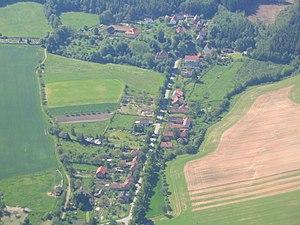
Petrovice est une commune du district de Rakovník, dans la région de Bohême-Centrale, en République tchèque. Sa population s'élevait à 274 habitants en 2020.